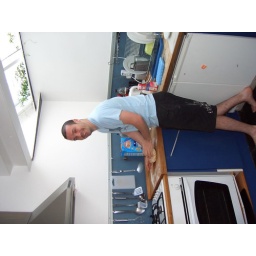
Gray making pizza in the kitchen at Angel. He's got pizza making down to a fine art now!